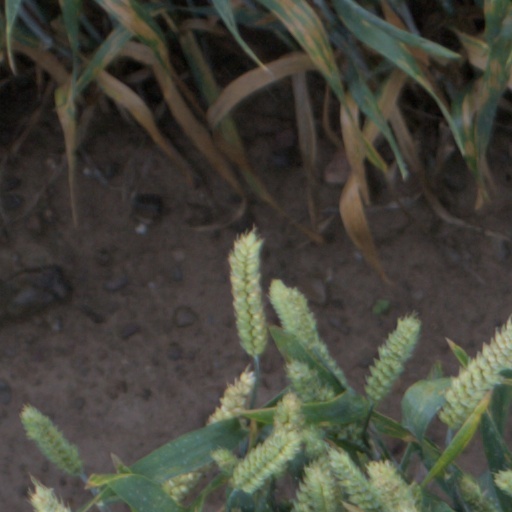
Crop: wheat